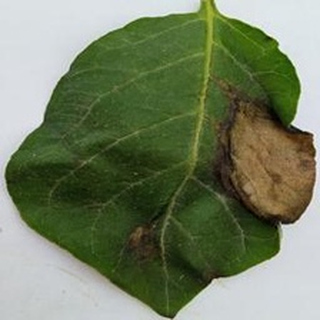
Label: potato_late_blight